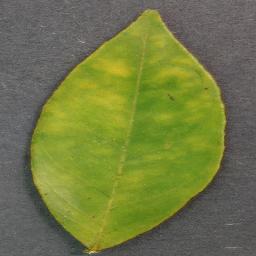
Label: Orange___Haunglongbing_(Citrus_greening)